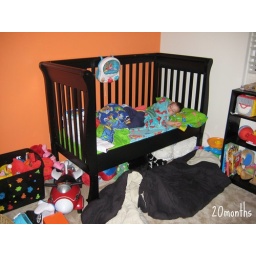
first night in the big boy bed